Auf der Maur (album)

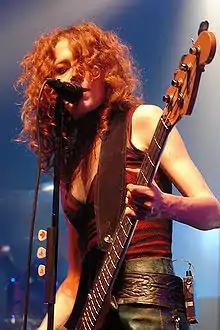
Melissa Auf der Maur singing into a microphone while playing a bass guitar.

Auf der Maur promoted the album with an almost-constant tour across Europe, the United Kingdom and North America during 2004. The seven-leg tour commenced on January 30, 2004, and concluded on December 4. The 151-date tour included support from A Perfect Circle, Mínus, The Living Things, The Offspring, The Polyphonic Spree, The Von Bondies, Matthew Good and H.I.M. amongst others. During the tour, Auf der Maur performed at various summer festivals including Curiosa in the United States, Pukkelpop in Belgium, Lowlands Festival in the Netherlands, Reading Festival, Leeds Festival in the United Kingdom, and Independents Day Festival in Italy. During the entire tour, Auf der Maur published photography from the shows on her official web site.